List of African American newspapers in Connecticut

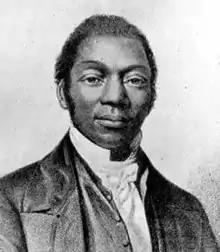
James W.C. Pennington, who published "The Clarksonian" in the 1840s.

This is a list of African-American newspapers that have been published in Connecticut. It includes both current and historical newspapers.